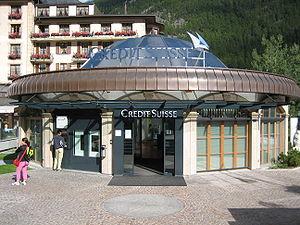
Le Crédit suisse, ou Credit Suisse Group AG, est un groupe bancaire dont le siège est à Zurich. Sa clientèle englobe des particuliers, des petites et moyennes entreprises et des organismes gouvernementaux. Les actions nominatives de Credit Suisse Group AG sont cotées en Suisse, ainsi qu'à la bourse de New York. Le groupe emploie environ quarante-sept mille personnes dans le monde entier. En 2016, les actifs gérés s’élèvent à 1 251 milliards de francs suisses. La banque est régulièrement listée parmi les Bulge Brackets, le groupe comprenant les banques d'investissement les plus rentables ainsi que les plus importantes pour le système financier mondial.